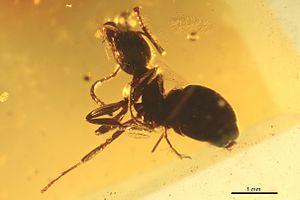
Yantaromyrmex est un genre éteint appartenant à la sous-famille des Dolichoderinae de la famille des formicidés. Le genre est décrit pour la première fois en 2013 bien que des fossiles, datant du milieu de l'Éocène au début du Rupélien, aient été trouvés dès 1868.